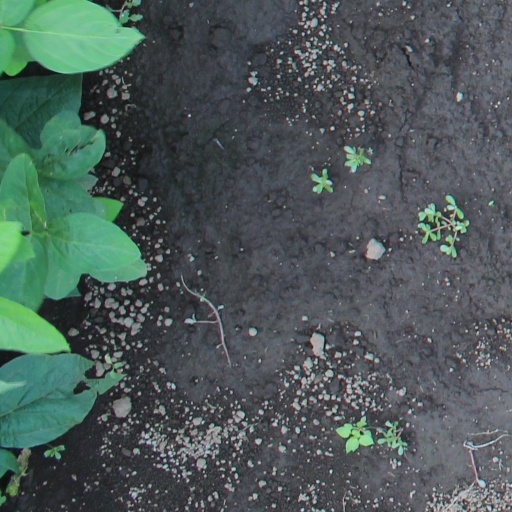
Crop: soybean